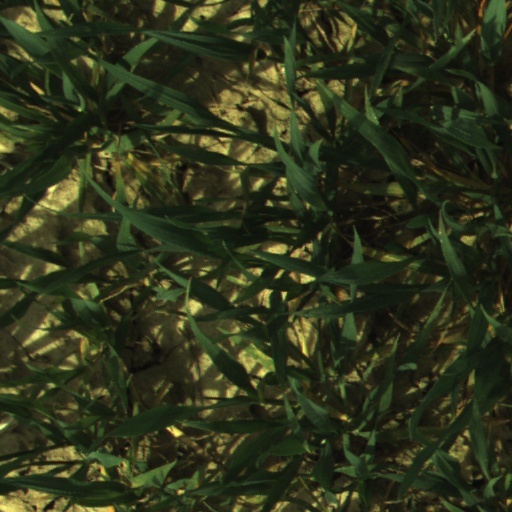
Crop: wheat